Polish heraldry

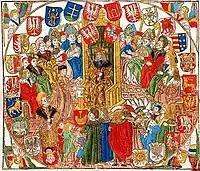
A leaf from the "Łaski's Statute" depicting the Polish Senate

In the year 1244, Bolesław, Duke of Masovia, identified members of the knights' clan as members of a "genealogia:"